Kayl railway station

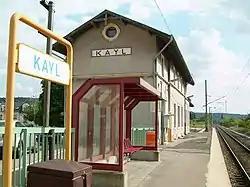
Kayl train station

Kayl railway station is a railway station serving Kayl, in south-western Luxembourg. It is operated by Chemins de Fer Luxembourgeois, the state-owned railway company.